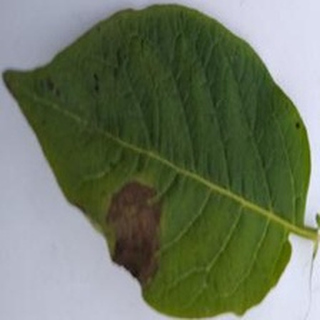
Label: potato_late_blight